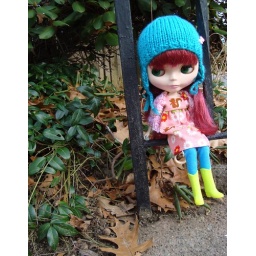
Andy at home in MA in her new squirrel dress from Morganannie!